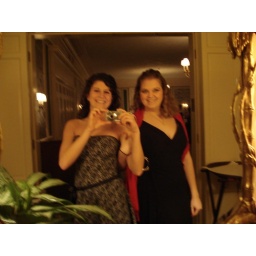
playing in the mirror in the bathroom